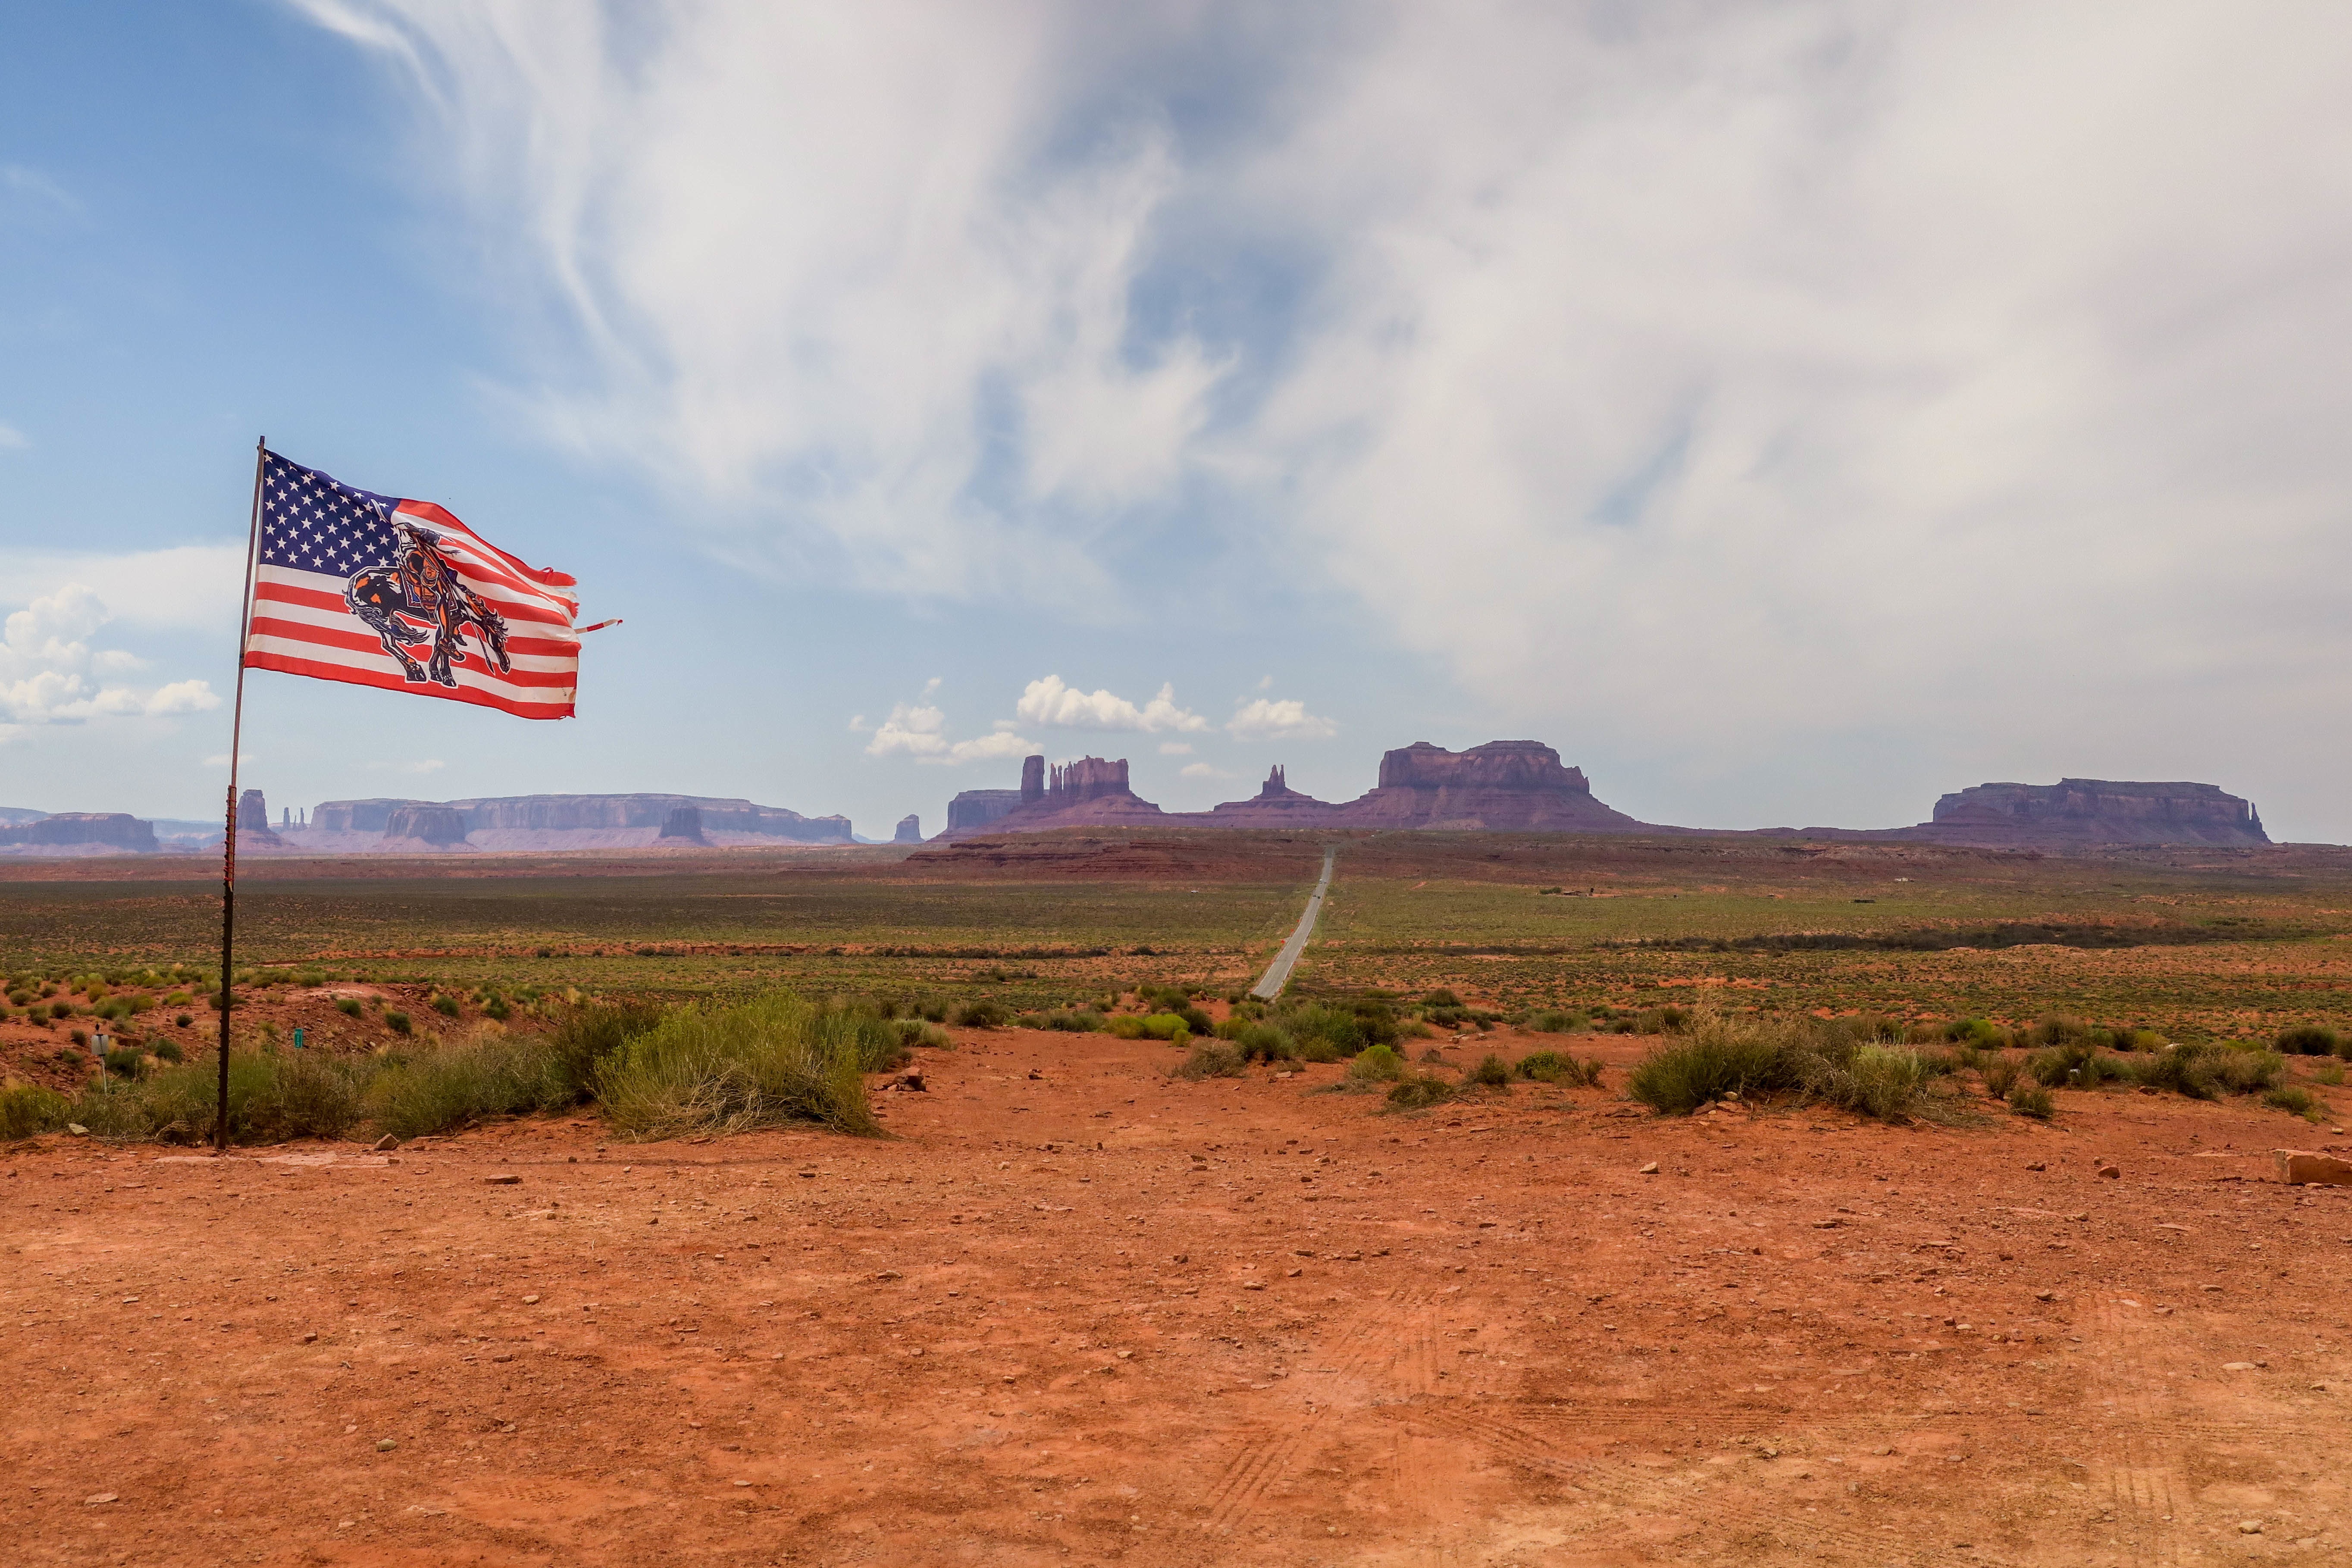
landscape, prairie, hill, wind, soil, terrain, plain, plateau, steppe, natural environment, geographical feature, atmosphere of earth